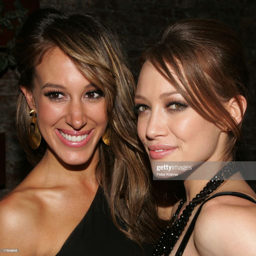
people attend the after party for the premiere .